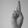
ASL letter: R